Bradley Goodyear

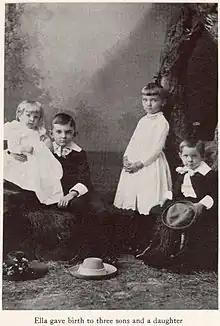
Bradley and his siblings

Goodyear was born on October 18, 1885, in Buffalo, New York. He was the youngest son of Charles W. Goodyear and Ella Portia ( Conger) Goodyear (1853–1940). His eldest brother Anson Goodyear was a prominent art collector. His sister, Esther Permelia Goodyear, married Arnold Brooks Watson. Another brother was Charles Waterhouse Goodyear II (who married Grace Rumsey, sister of Charles Cary Rumsey, and after their divorce, Marion Spaulding).